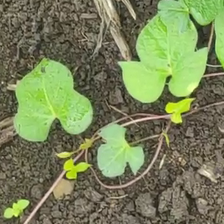
Weed species: Obscure_morning _glory(Ipomoea obscura)